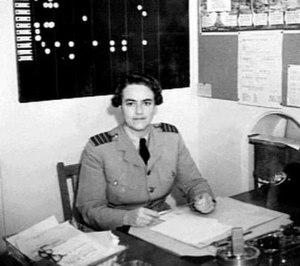
Clare Grant Stevenson est une militaire australienne, née le 18 juillet 1903 à Wangaratta et morte le 22 octobre 1988 à Sydney.